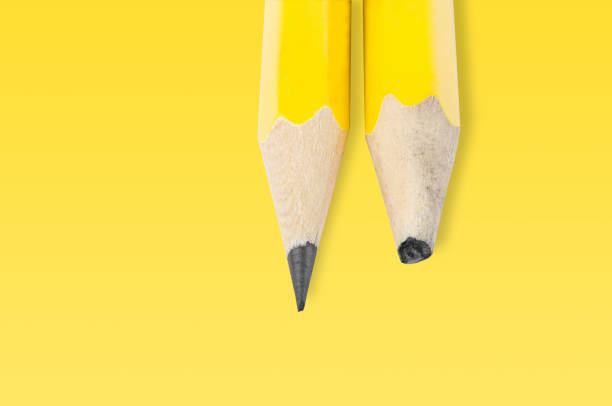
Adjective: sharper
Antonym: blunter